Ronnie Price

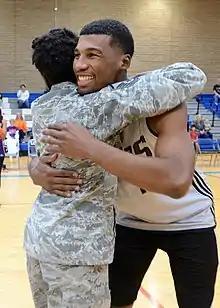
Price with the Phoenix Suns in 2015

Ronald D'Wayne Price (born June 21, 1983) is an American former professional basketball player and current scout for the Phoenix Suns.